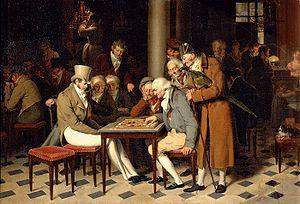
Le Palais-Royal, ensemble monumental au nord du palais du Louvre dans le 1ᵉʳ arrondissement de Paris, est un haut lieu de l’histoire de France et de la vie parisienne.
Philippe Bridau, né en 1796, est un personnage de La Comédie humaine d'Honoré de Balzac. Brutal, violent, mais d'un physique agréable, ce bretteur très habile à l'épée, autrefois bon soldat, devient vite un chenapan lorsque Napoléon disparaît. Et il refuse de servir les Bourbons, ce qui lui attire les pires ennuis malgré le dévouement de son frère, Joseph.
Le demi-solde est un officier du premier Empire, mis en non-activité par la Restauration. Le nom vient du fait que, n’étant plus employé de manière active, la solde est alors réduite de moitié. Menant une vie souvent misérable, la carrière brisée parfois en pleine jeunesse, le demi-solde symbolise le mécontentement d’une partie de la population de l’époque.
Le Café Lamblin est un café parisien, fondé en 1805, par un ancien garçon de café de La Rotonde, nommé Lemblin. À cette époque, il était situé au nᵒ 103 de la galerie de Chartres du Palais-Royal. Le nom du café a été orthographié, par la suite, tantôt « Lamblin », tantôt « Lemblin ».